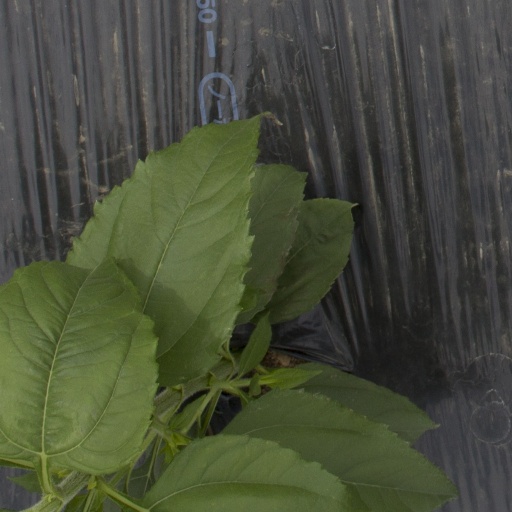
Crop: Jerusalem artichoke